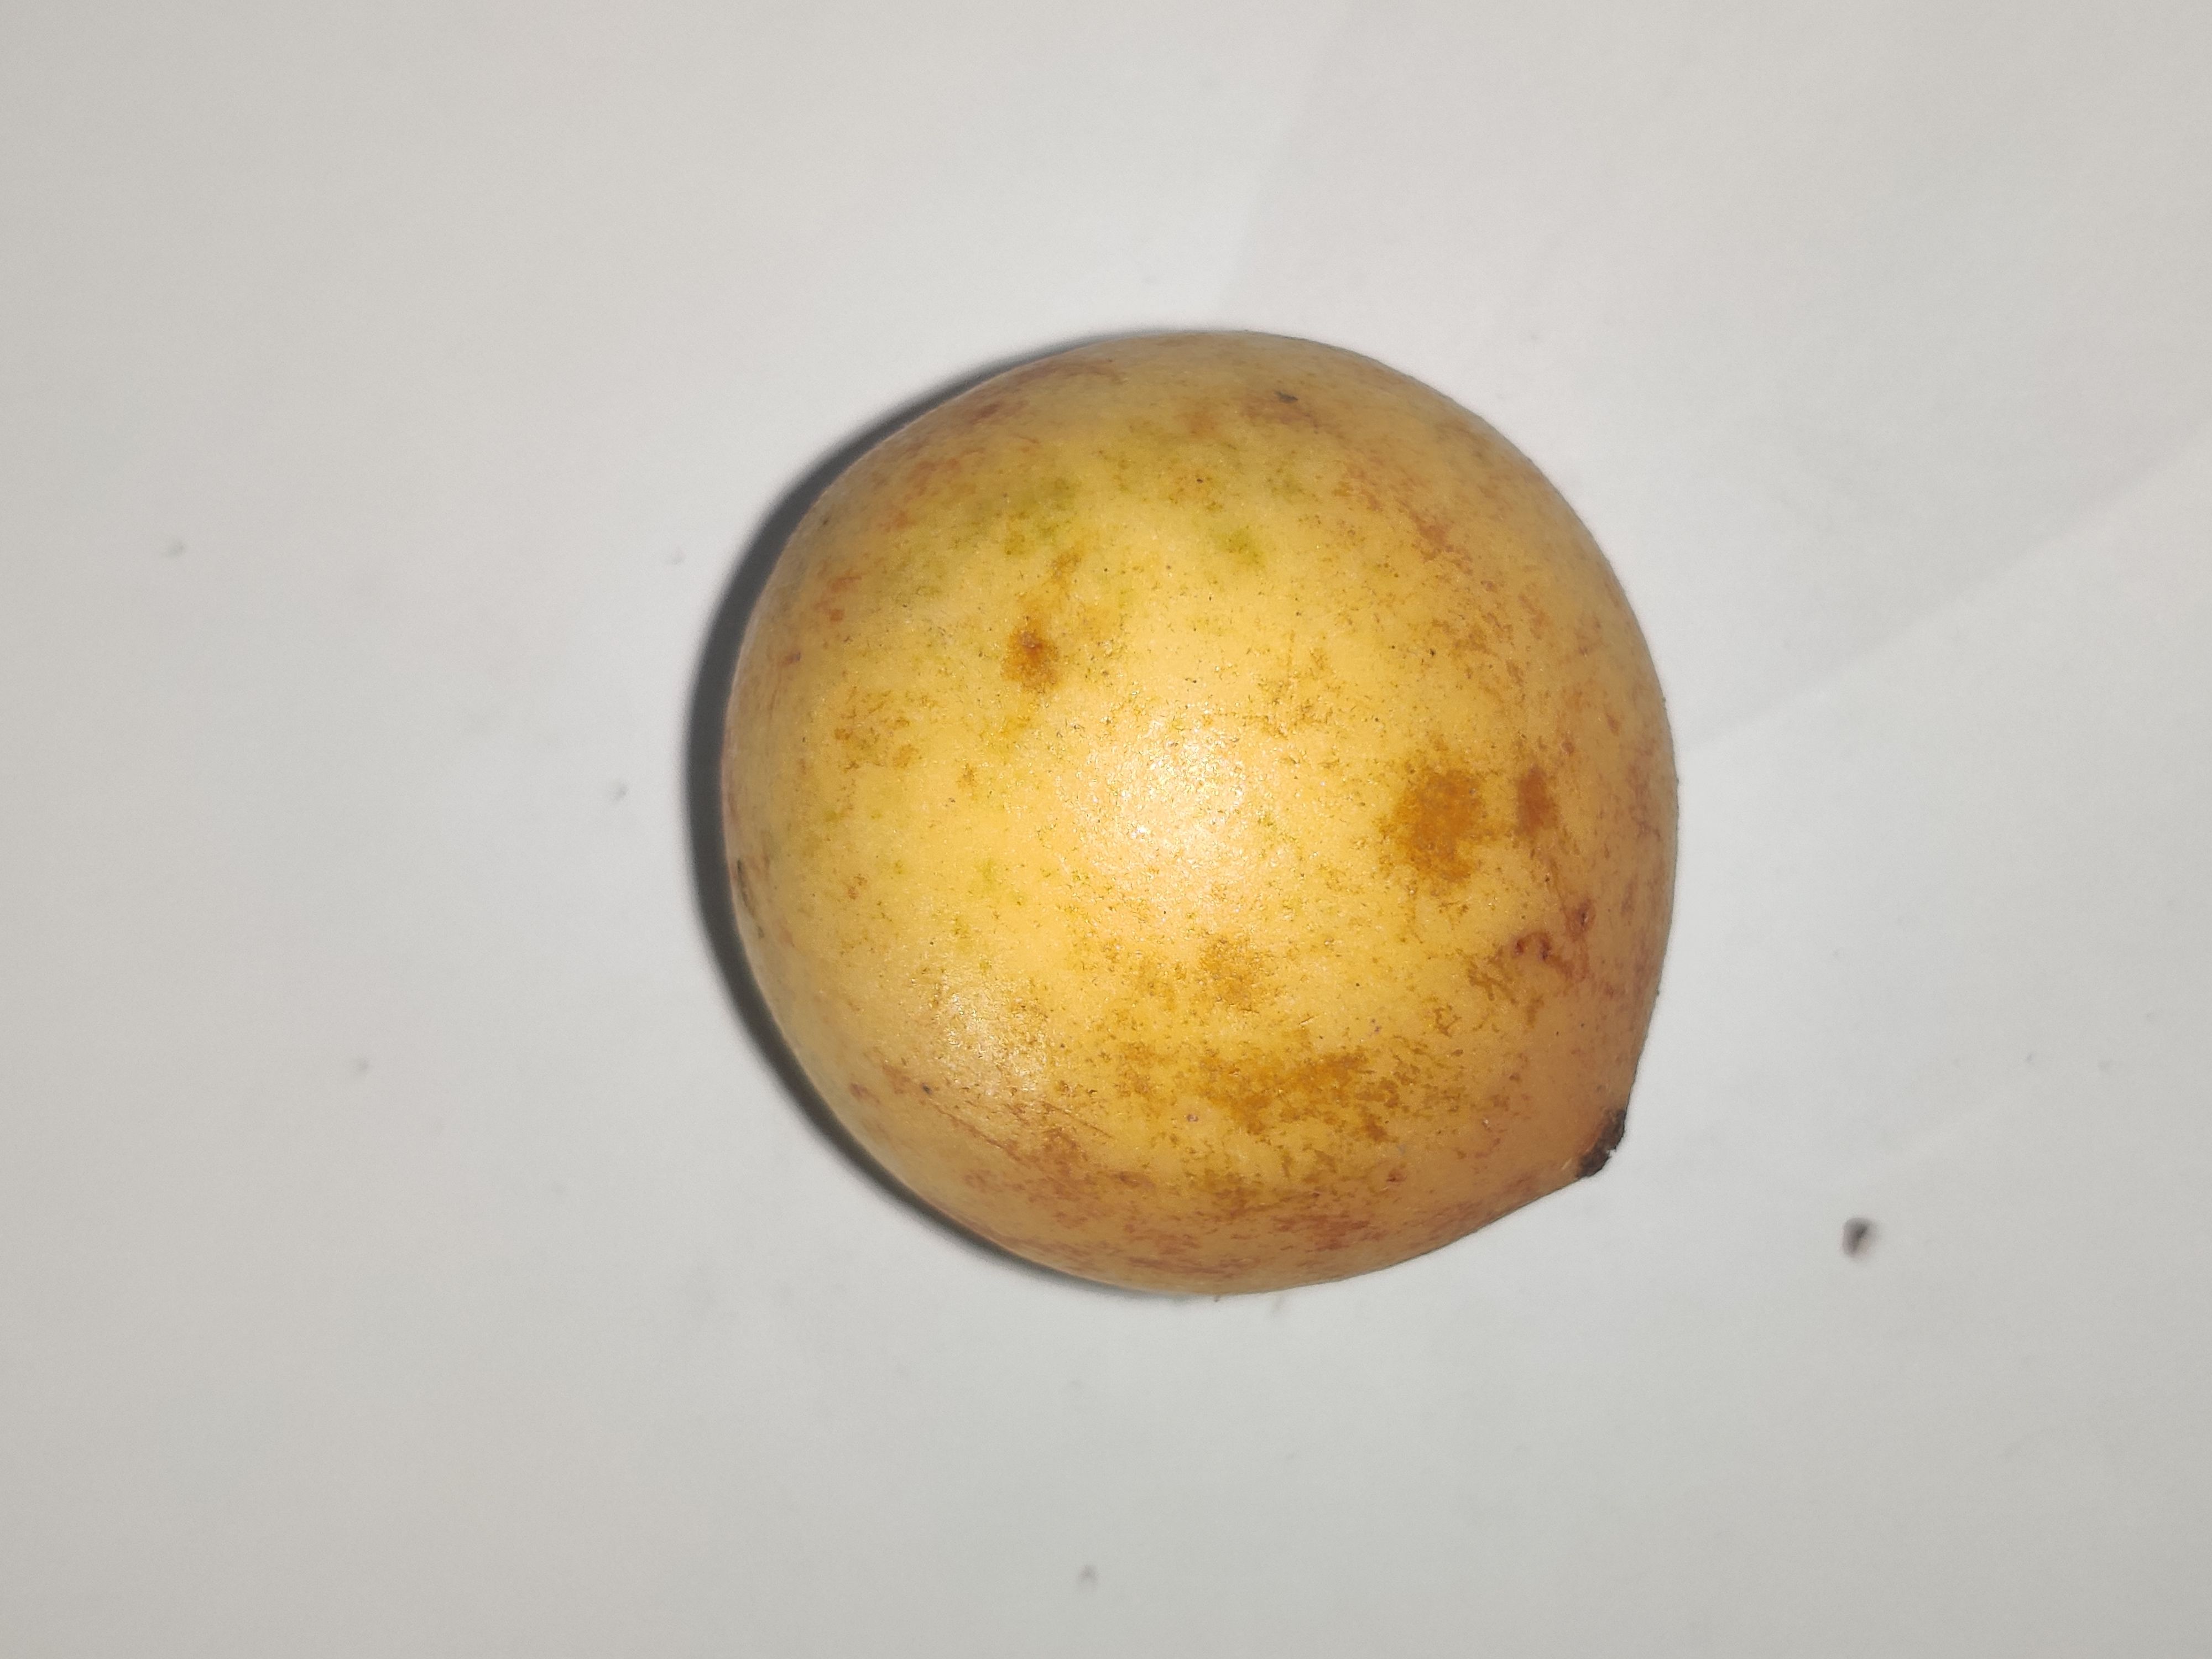
Fruit: burmese-grape
Grade: 1st-grade